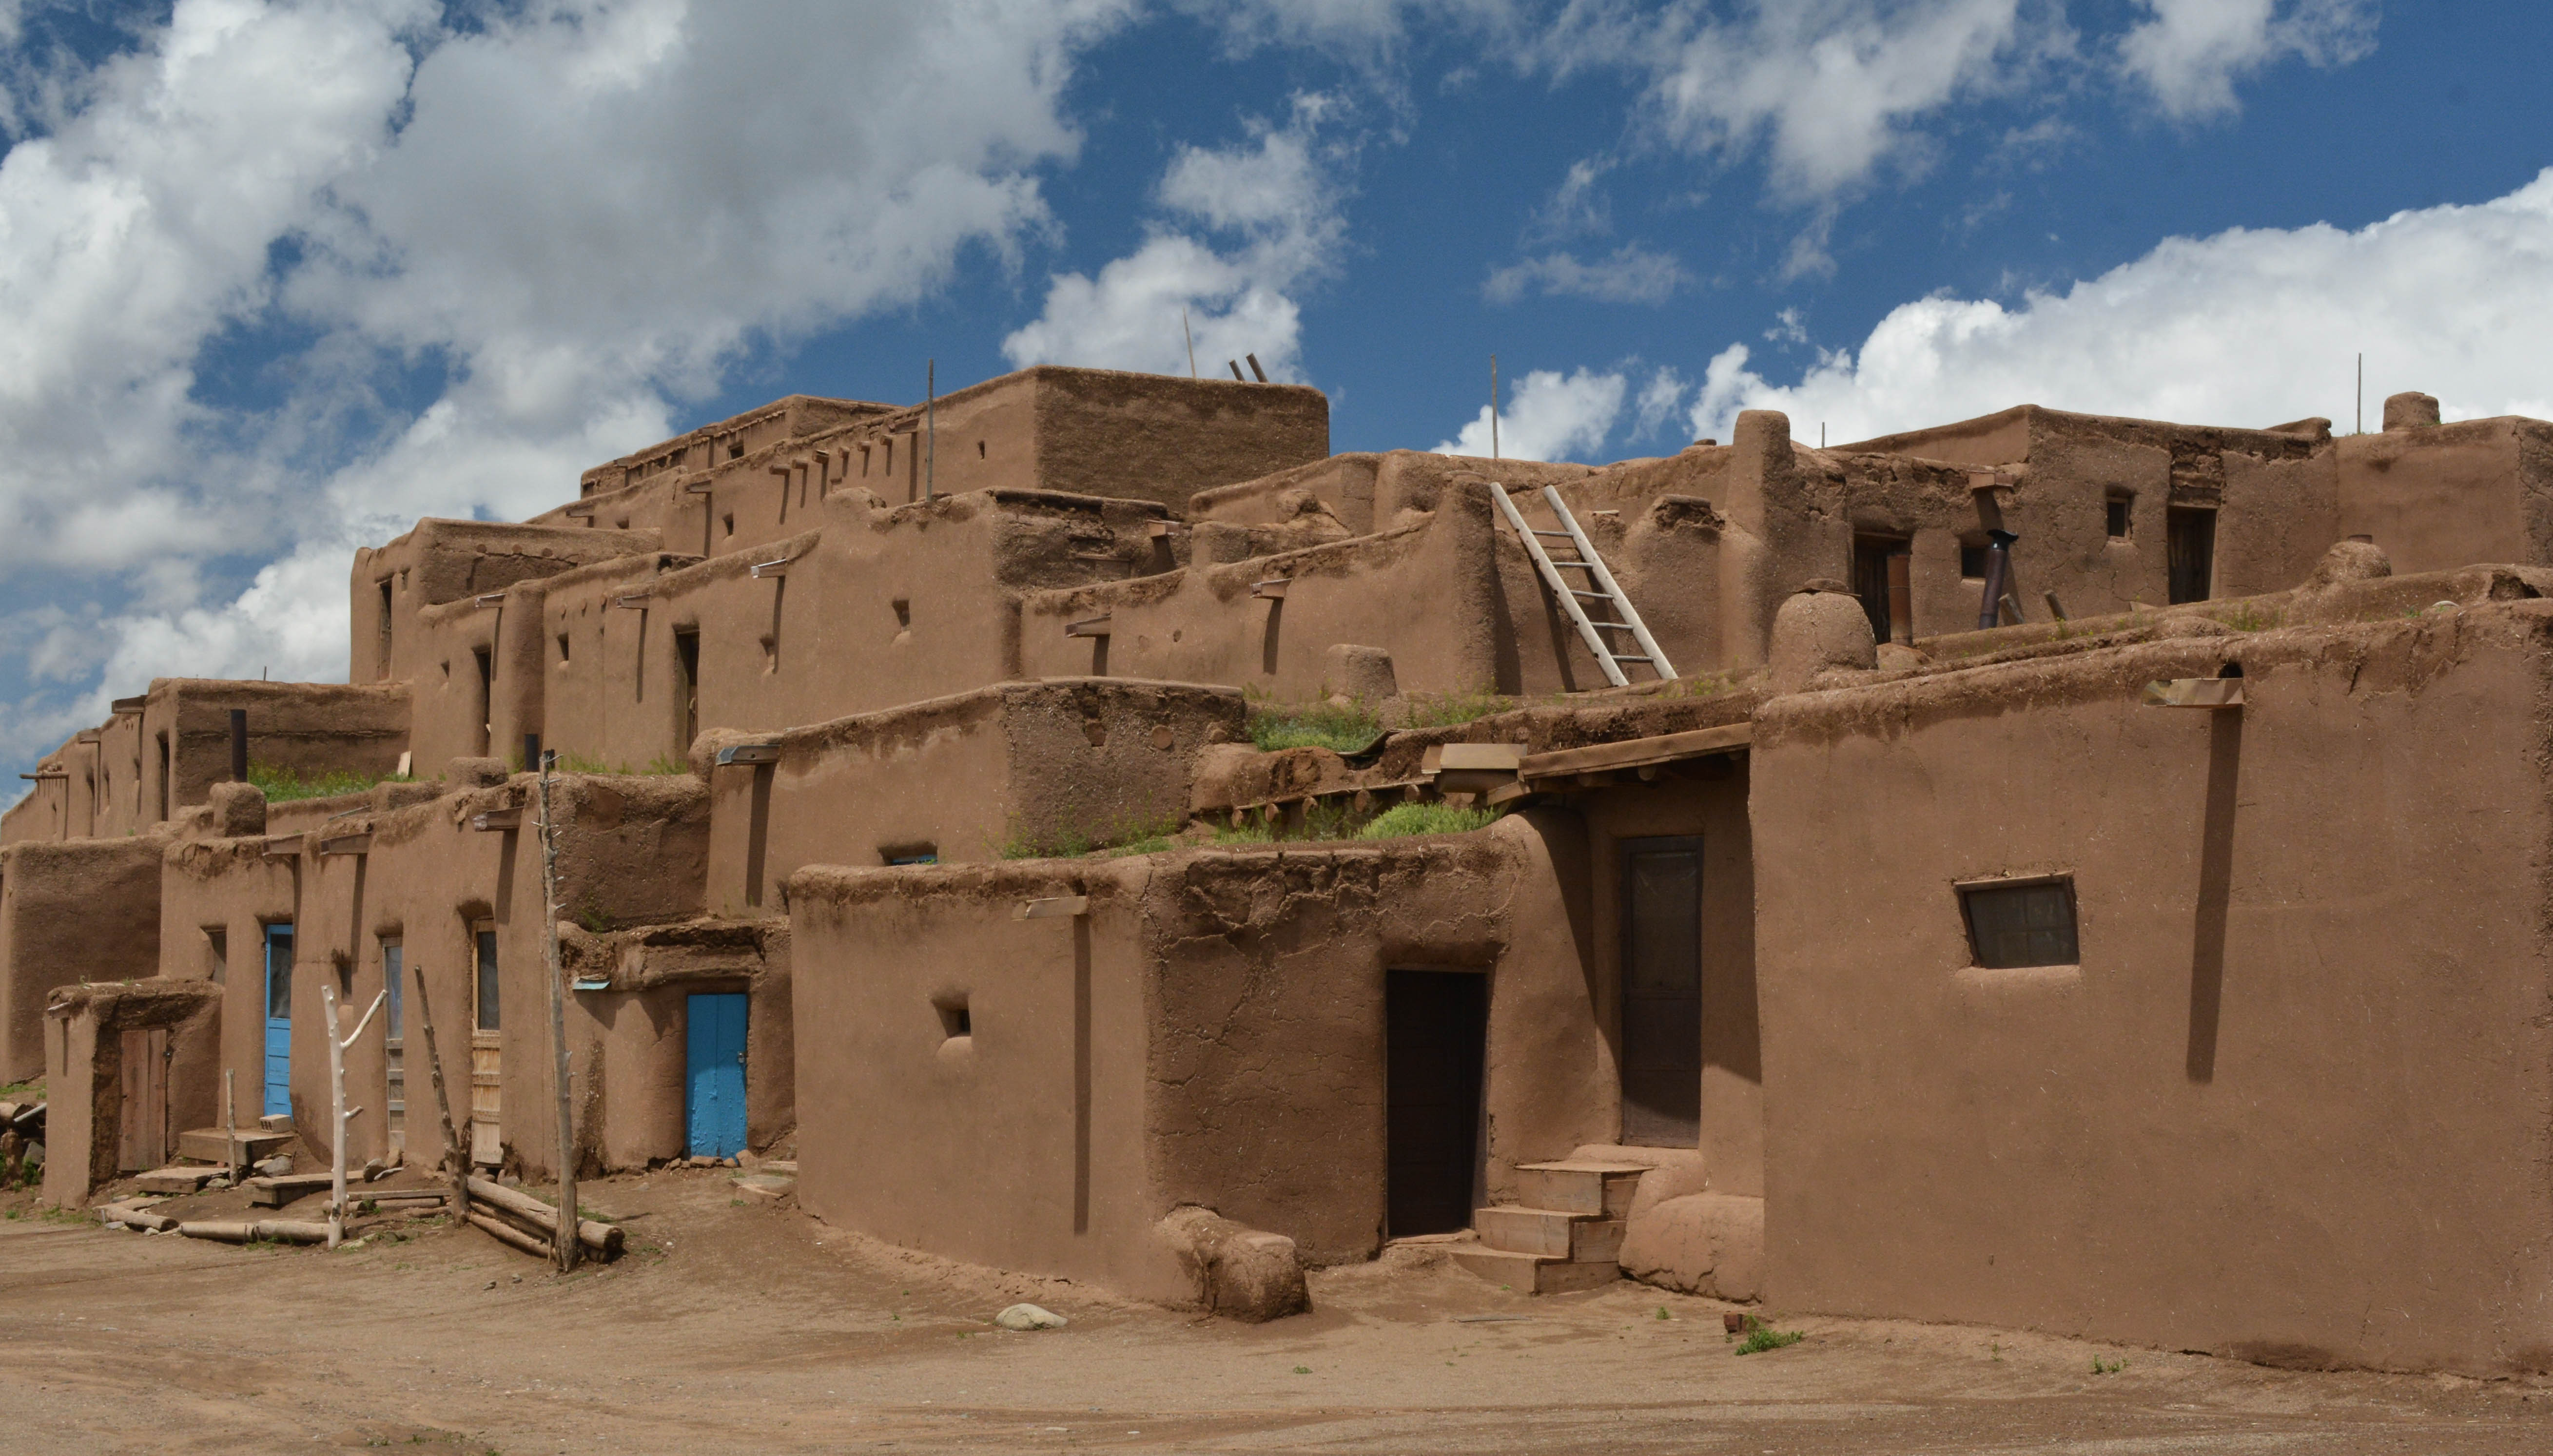
town, building, wall, vacation, village, fortification, pueblo, temple, ruins, history, santafe, truchas, northernnewmexico, pueblosantafe, wadi, ancient history, human settlement